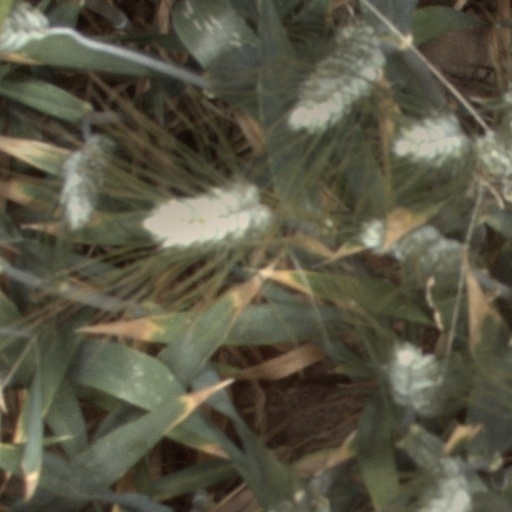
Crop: wheat